The 1 Up Fever

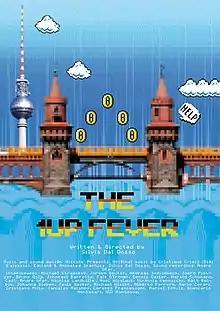
Film poster

The 1 Up Fever is a 2013 mockumentary about the first usage of the Bitcoin cryptocurrency and the release of an augmented reality smartphone-based video game inspired by the Super Mario Bros. platform game. The movie was shot in the city of Berlin and after its web release on August 2, 2013, it became a small case among the Bitcoin community and between augmented reality video game developers.